Samhain

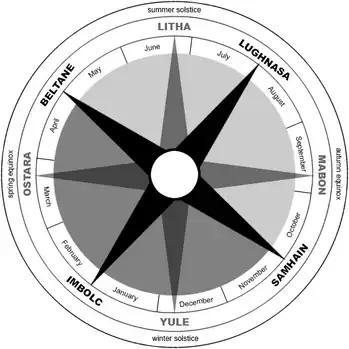
Wheel of the Year

Wiccans celebrate a variation of Samhain as one of their yearly Sabbats of the Wheel of the Year. Most Wiccans deem it the most important of the four "greater Sabbats". Some see Samhain as a time to celebrate the lives of those who have died, and it often involves paying respect to ancestors, family members, elders of the faith, friends, pets, and other loved ones who have died. In some rituals, the spirits of the dead are invited to attend the festivities. It is seen as a festival of darkness, balanced at the opposite point of the wheel by the spring festival of Bealtaine.